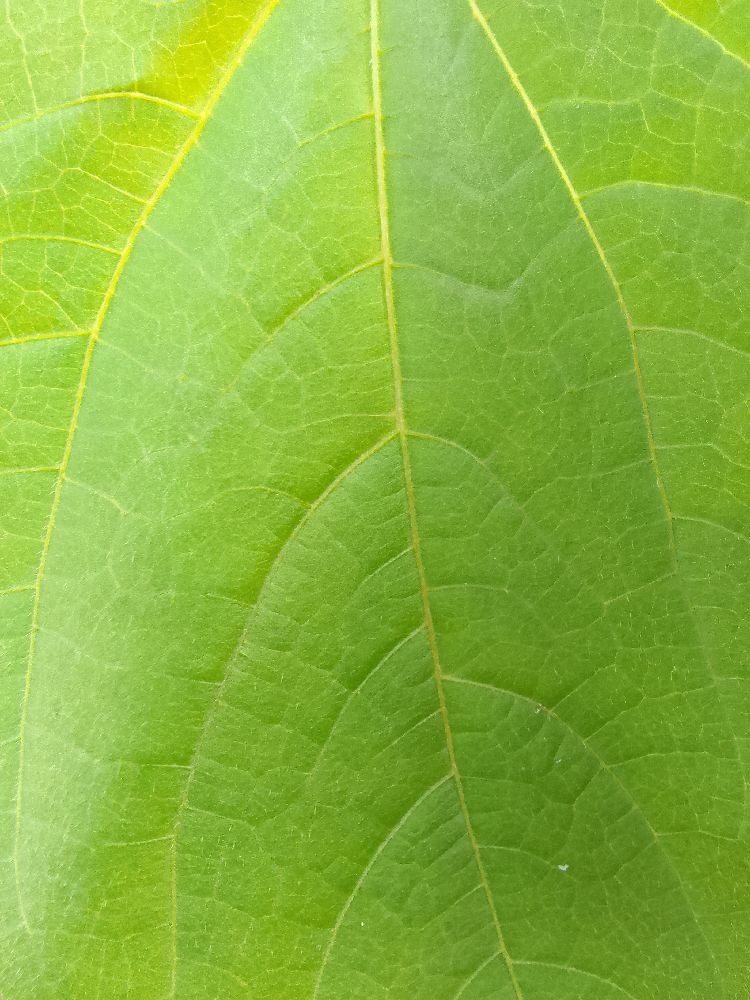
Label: healthy